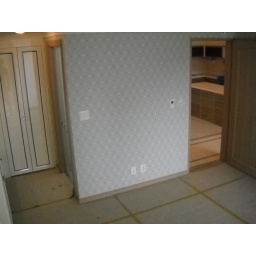
the walk in closet on the left, and door to kitchen on the right